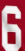
Number: 6